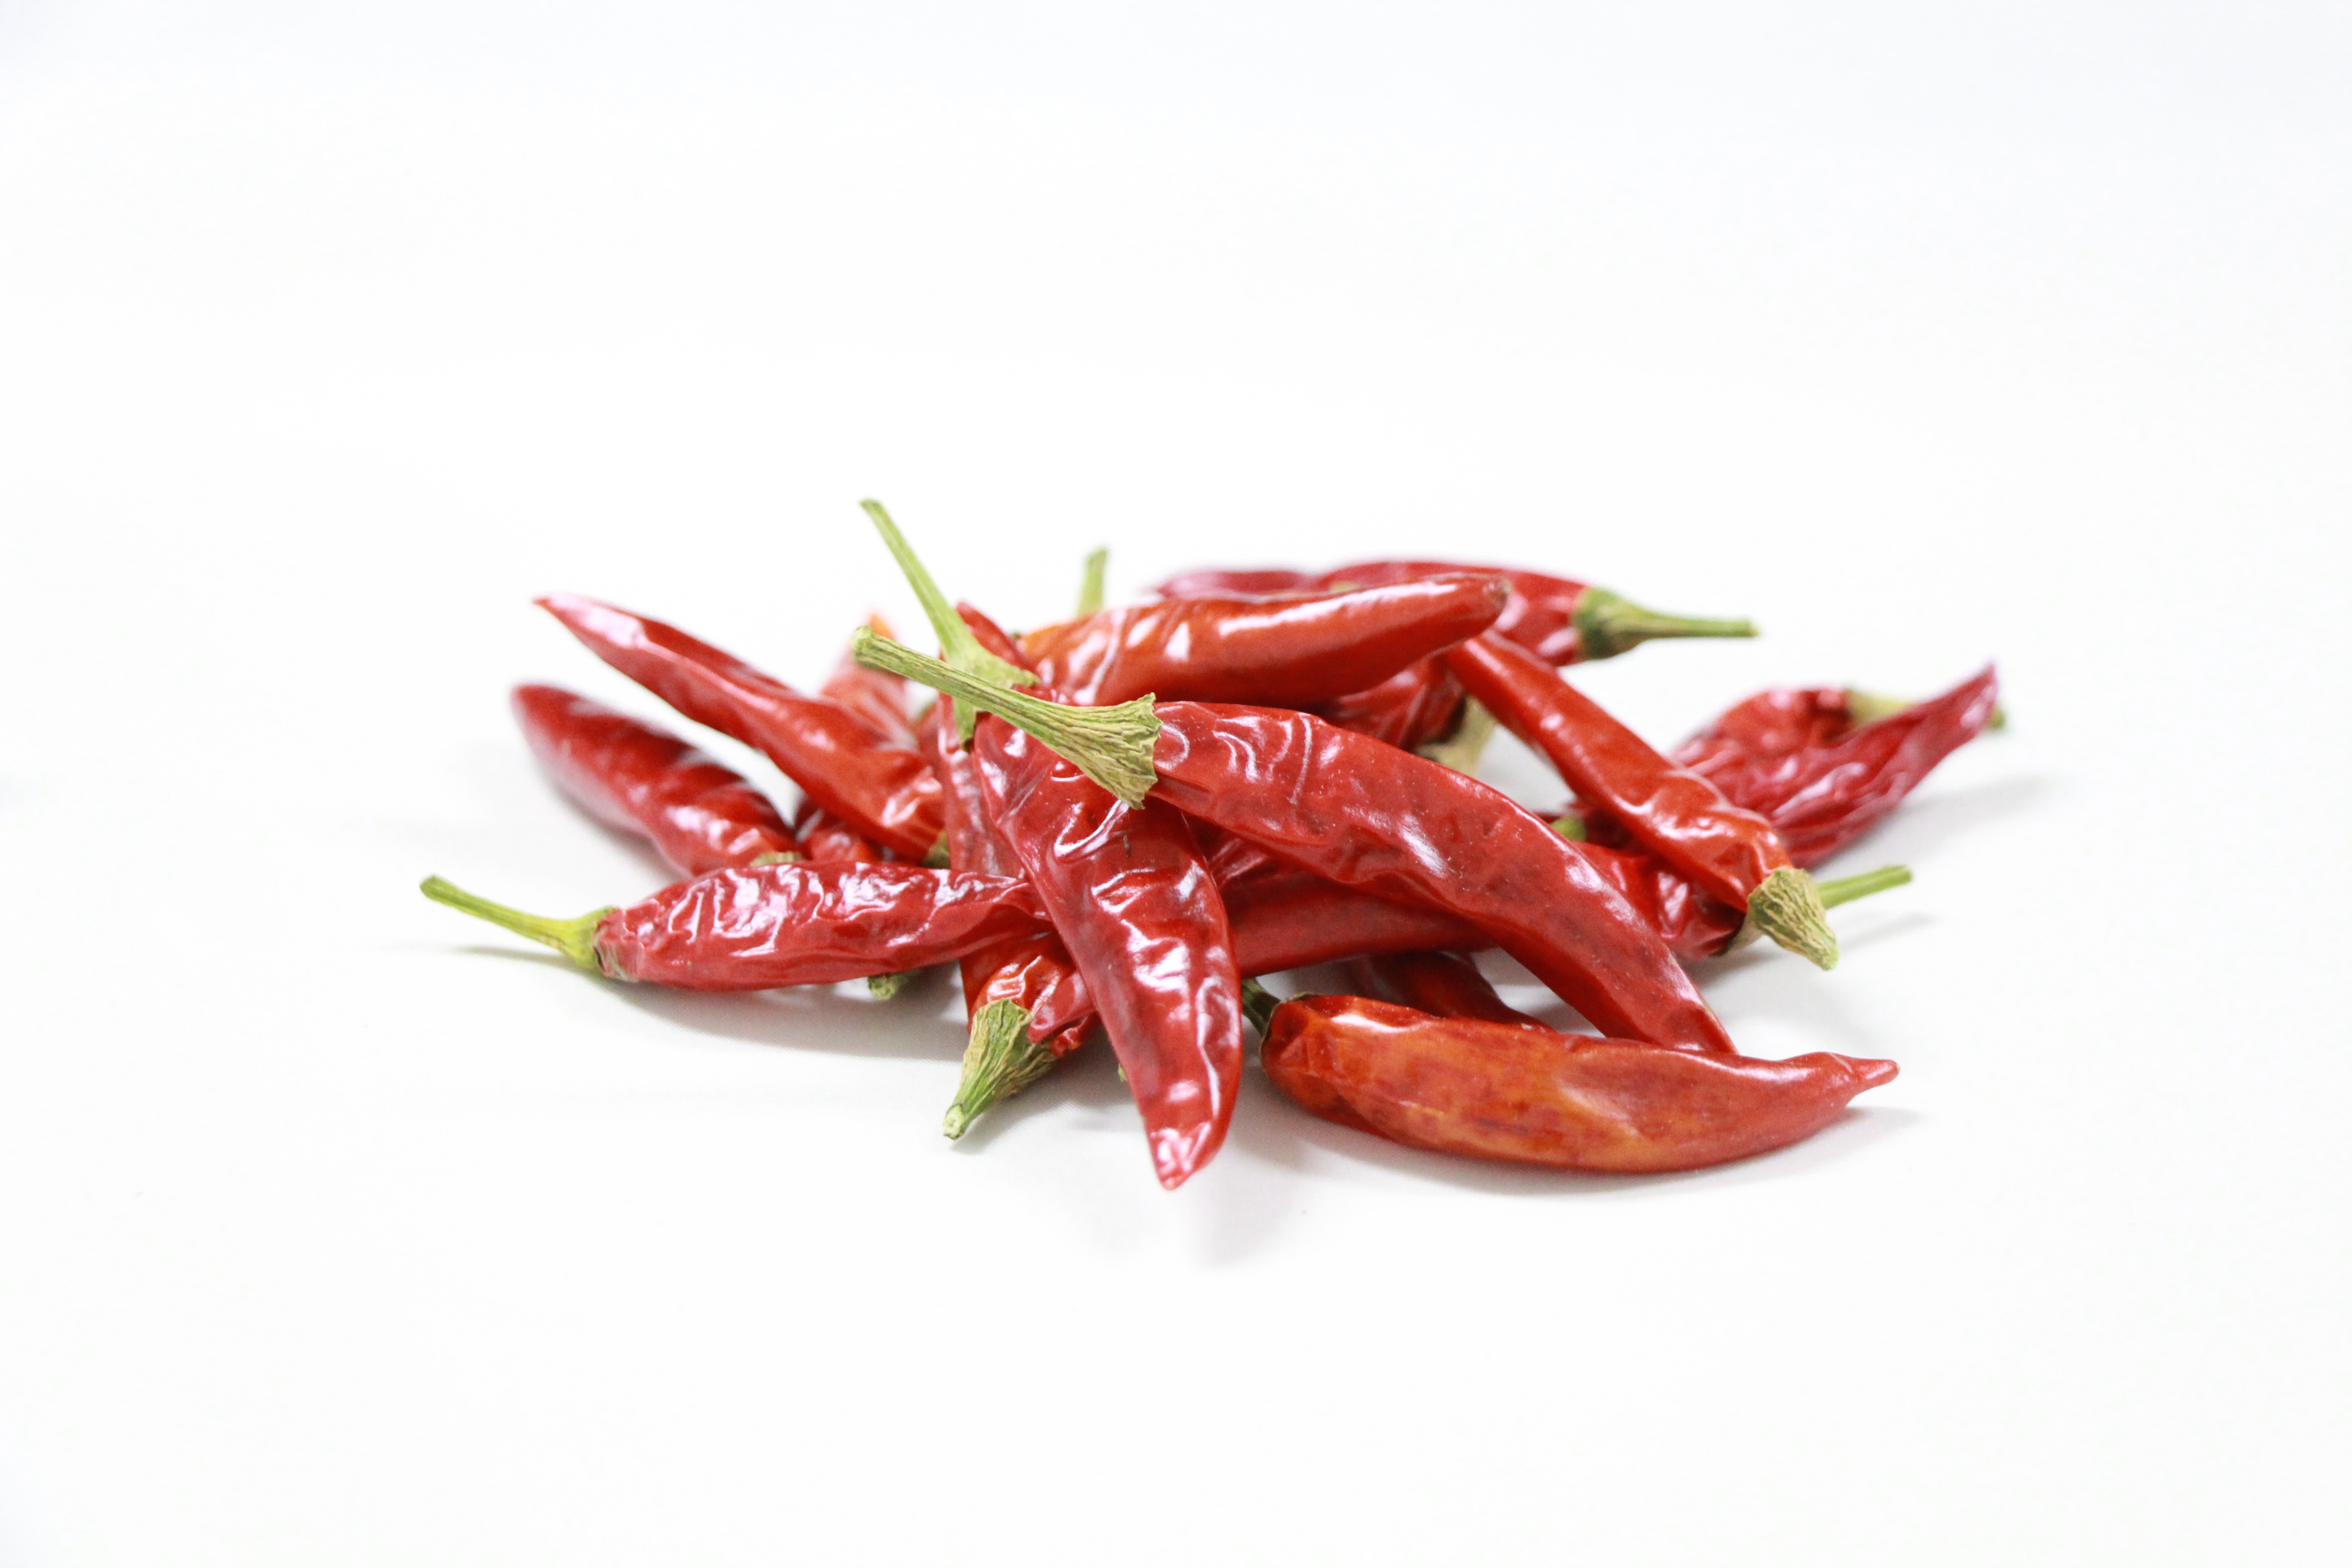
plant, flower, dish, food, red, produce, vegetable, drying, peppers, spicy, flowering plant, chili pepper, cayenne pepper, land plant, bird's eye chili, peperoncini, bell peppers and chili peppers